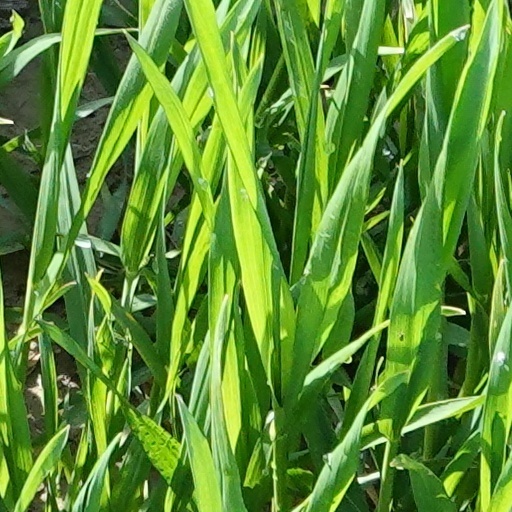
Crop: wheat